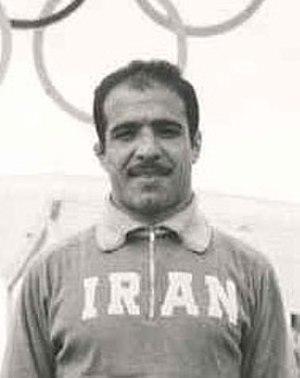
Mohammad Ali Khojastehpour, né en 1931 et mort en 2007, est un lutteur iranien spécialiste de la lutte libre.